HMS Bounty

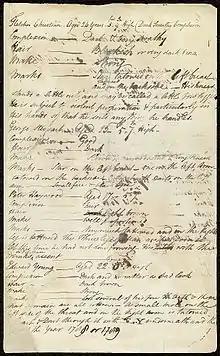
Page one of Bligh's list of mutineers, starting with Fletcher Christian

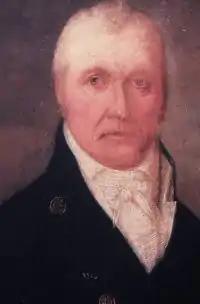
John Fryer

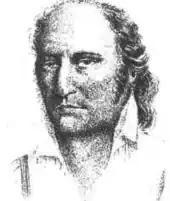
John Adams aka Alexander Smith

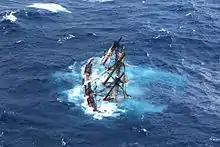
US Coast Guard photo of the 1960 "Bounty" replica sinking during Hurricane Sandy in October 2012.

In the immediate wake of the mutiny, all but four of the loyal crew joined Bligh in the long boat for the voyage to Timor, and eventually made it safely back to England, unless otherwise noted in the table below. Four were detained against their will on "Bounty" for their needed skills and for lack of space on the long boat. The mutineers first returned to Tahiti, where most of the survivors were later captured by "Pandora" and taken to England for trial. Nine mutineers continued their flight from the law and eventually settled on Pitcairn Island, where all but one died before their fate became known to the outside world.